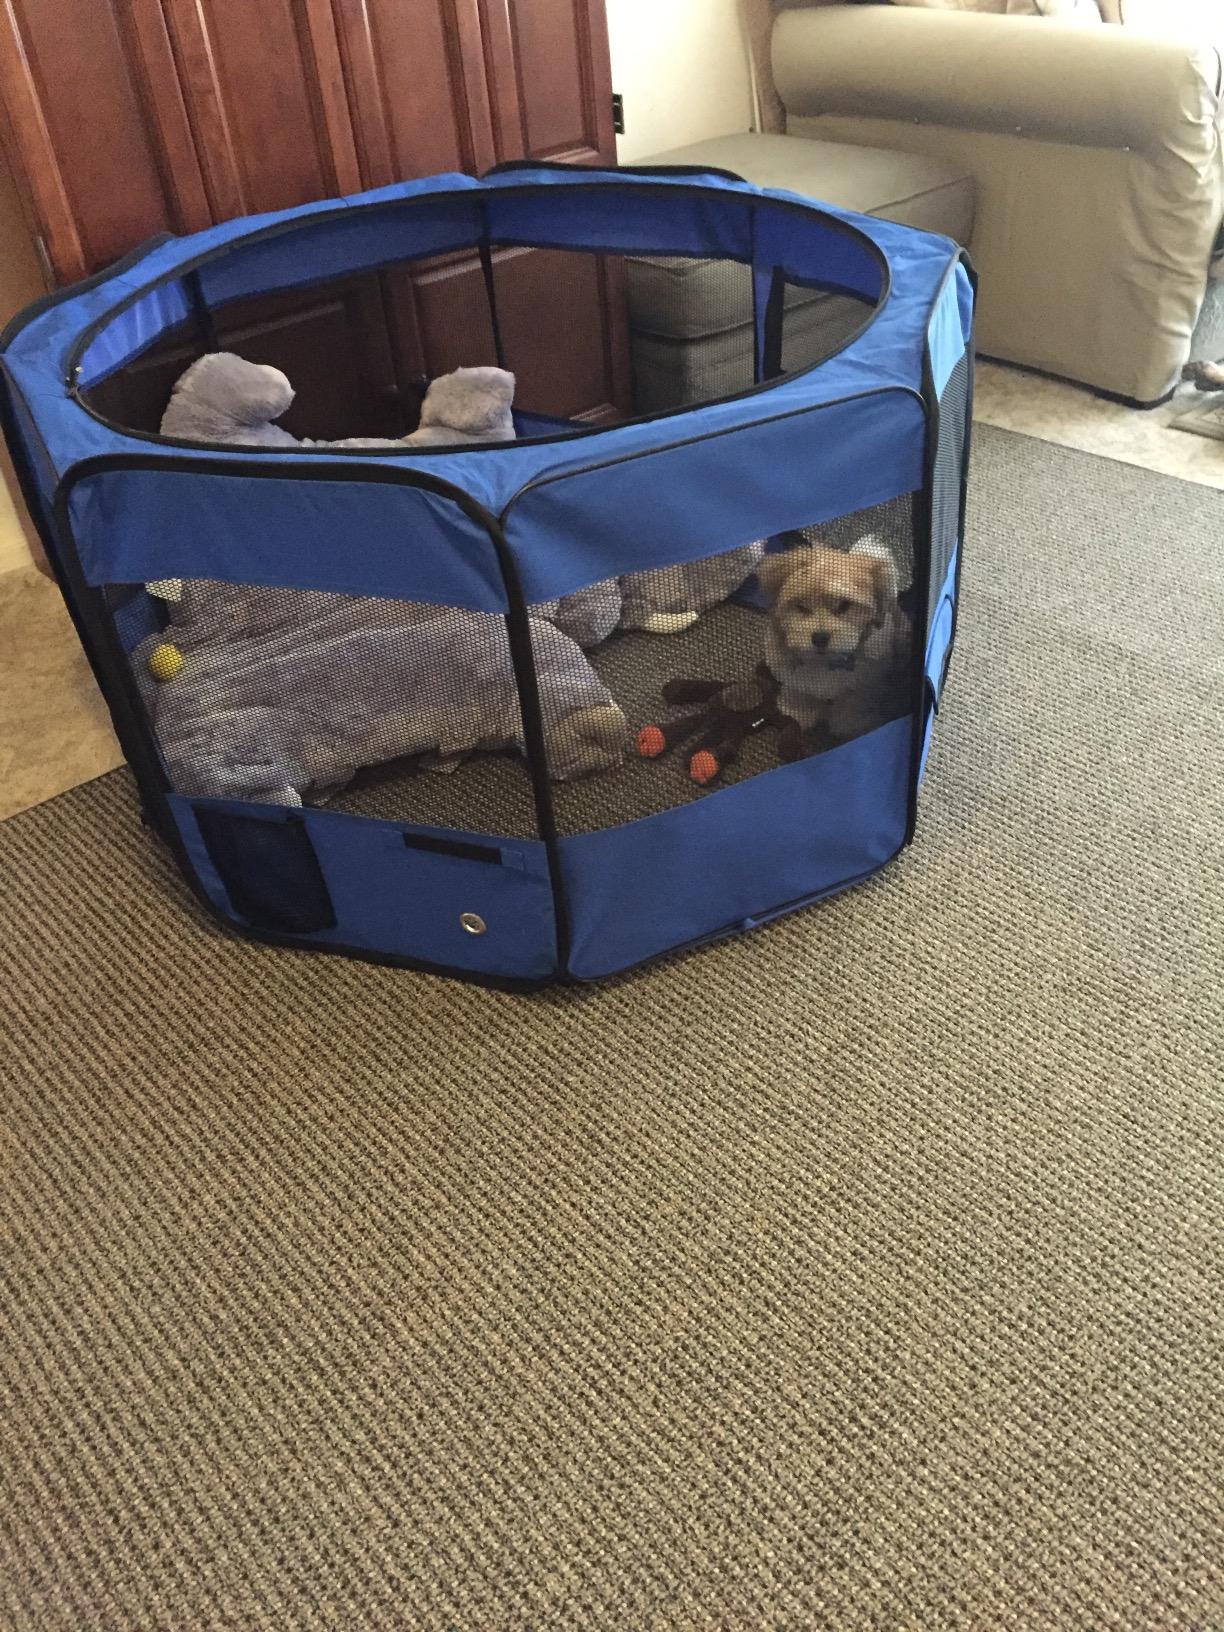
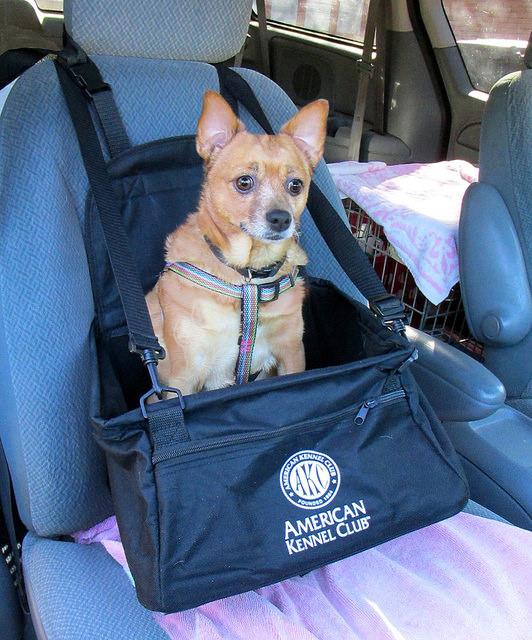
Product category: items_kennel
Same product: no